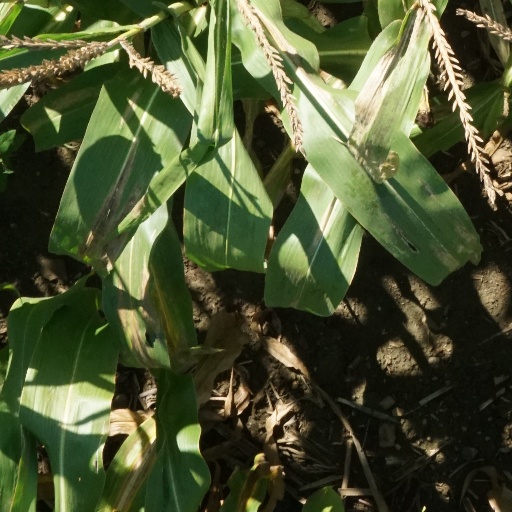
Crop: maize; corn